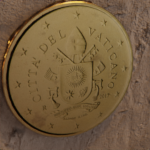
Coin value: 10cents
Country: va
Edition: 2017